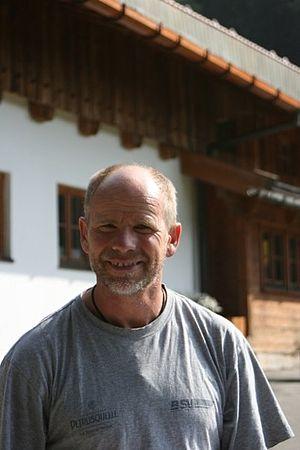
Walter Georg Pichler, né le 23 octobre 1959 à Bad Reichenhall, est un biathlète allemand.